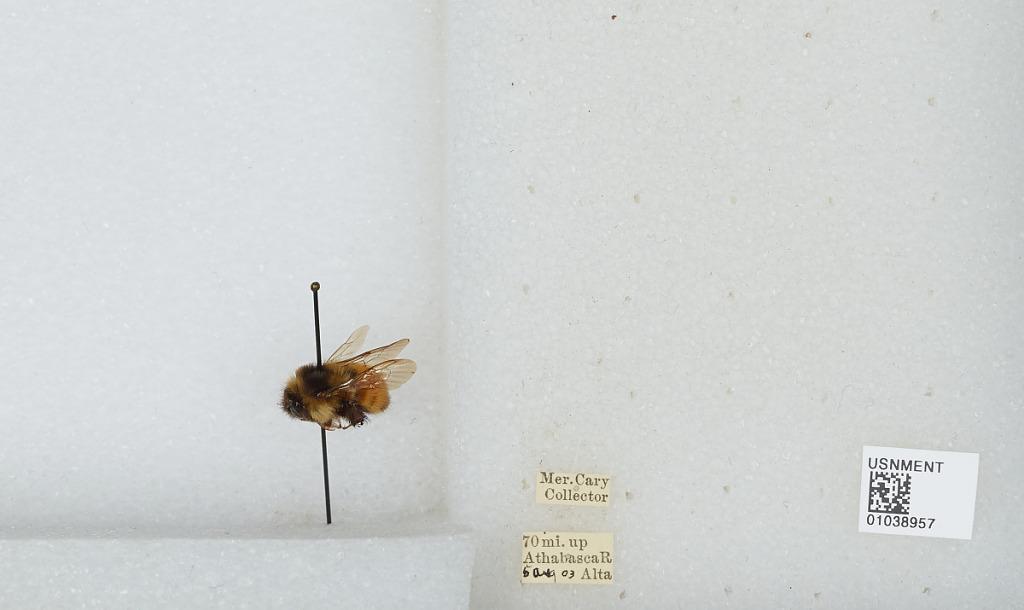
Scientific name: Bombus (Pyrobombus) ternarius Say
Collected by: M. Cary
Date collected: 1903-8-5
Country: Canada
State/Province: Alberta
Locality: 70 miles up Athabasca River